Vapor intrusion

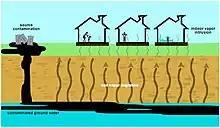
This graphic illustrates how vapor intrusion can affect humans and life in nearby areas where VOCs are being used. If not realized or handled, VOCs can have harmful effects on the health and wellbeing of nearby residents.

Vapor intrusion (VI) is the process by which chemicals, usually volatile organic compounds (VOCs), in soil or groundwater migrate to indoor air above or around a contaminated site. The process of VI has been studied more recently in relation to its effects on humans and the environment, and is becoming more regulated by the United States Environmental Protection Agency (US EPA).